French Somaliland in World War II

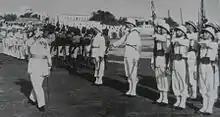
Legentilhomme reviewing troops, "c". 1939

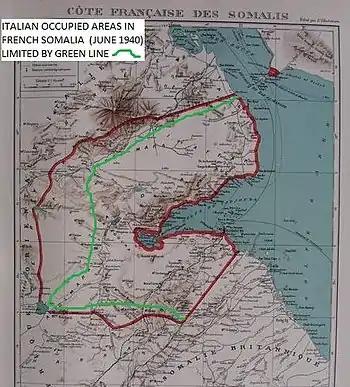
Territories of French Somalia occupied by Italian colonial troops (limited by green line)

In January 1940, the Italian viceroy and commander-in-chief in East Africa, Prince Amedeo, Duke of Aosta, submitted a proposal to Rome for a "surprise" invasion of French Somaliland involving sixteen motorised battalions and a force of 6,000 Azebo Galla and 6,000 Danakil tribesmen already near the frontier. The plan was soon leaked and in response General Guglielmo Nasi was replaced as governor of Harar by a civilian, Enrico Cerulli. The "Danakil horde" continued to monitor the frontier.